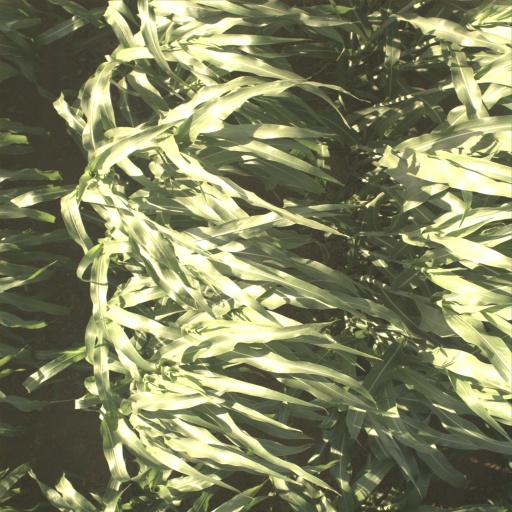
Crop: sorghum